George Lucas in Love

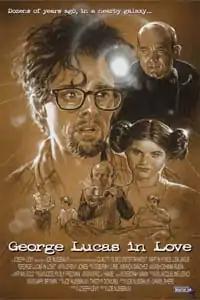
Film poster

George Lucas in Love is a 1999 American parodical short film directed by Joe Nussbaum. A parody of "Shakespeare in Love", it depicts a young George Lucas and his real-life inspirations behind the characters and plot of "Star Wars". Upon its release, the film was widely passed around Hollywood offices and served as Nussbaum’s break into the film industry. Lucas himself reacted to the film positively.